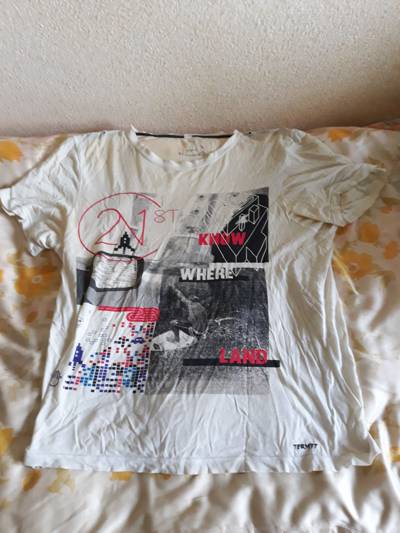
Waste category: clothes